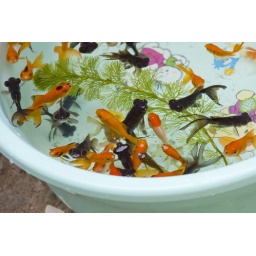
Fish in a plastic bowl Nantou Shenzhen